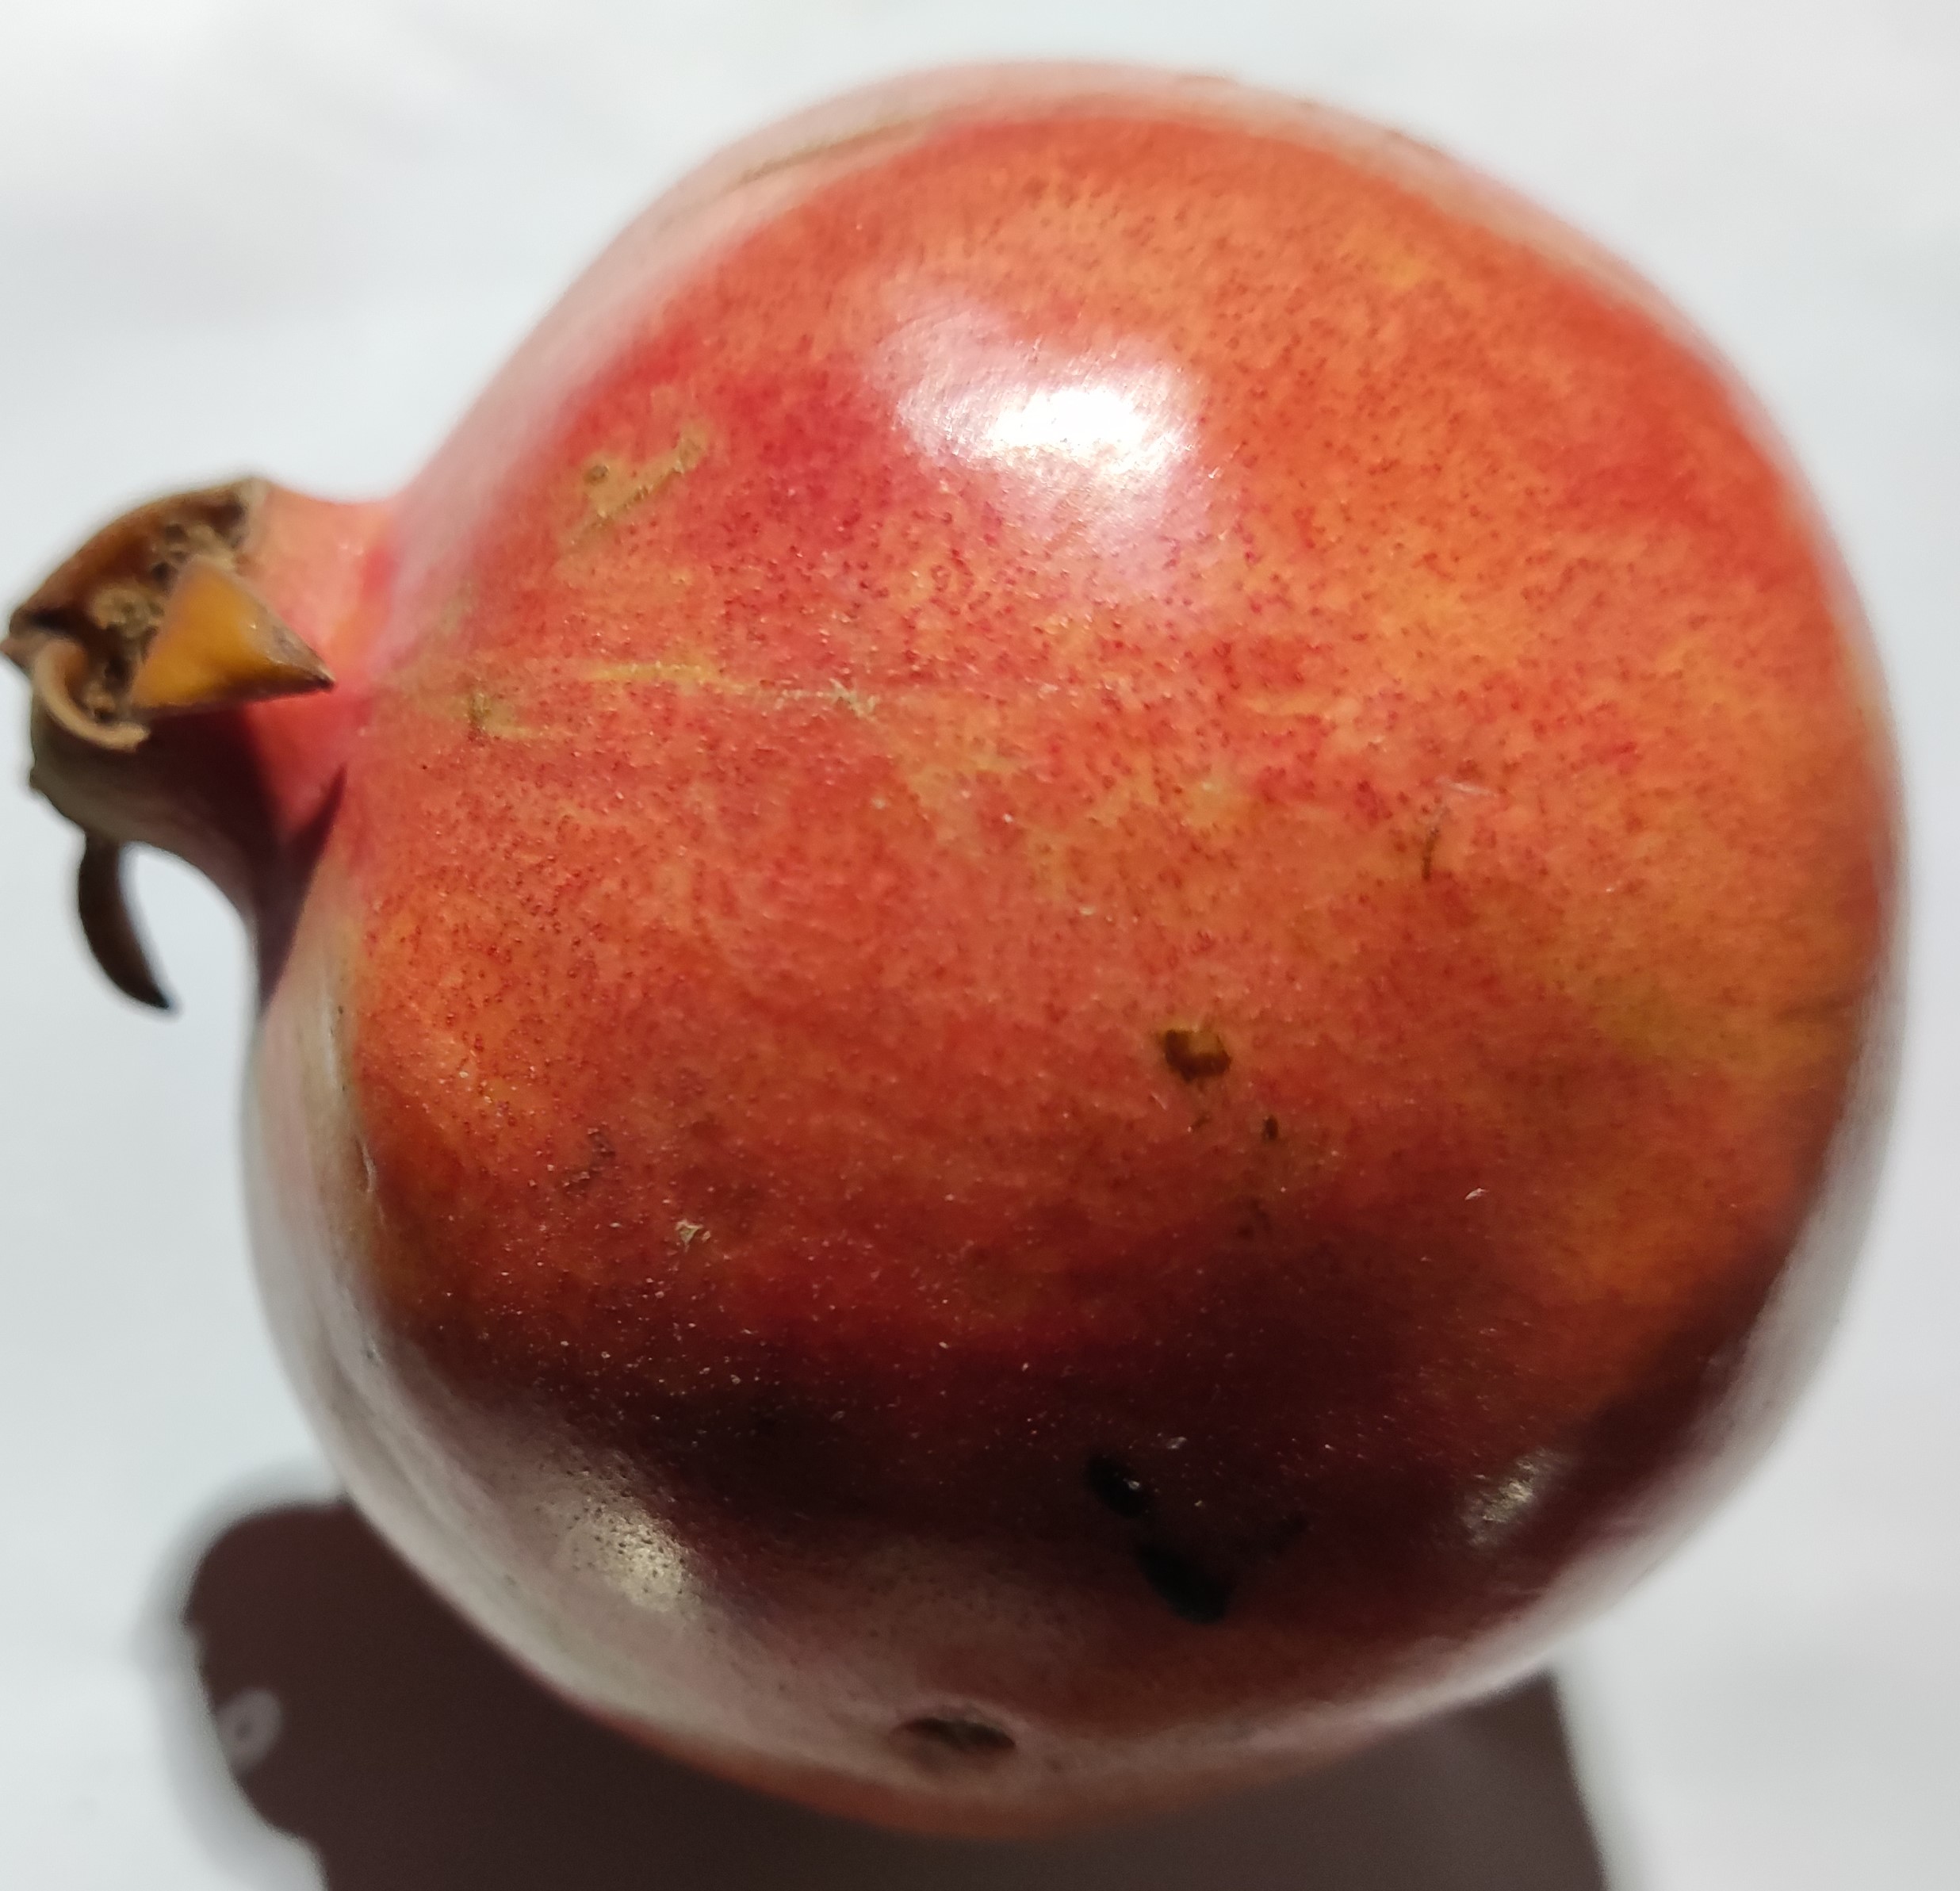
Fruit: pomegranate
Condition: fresh